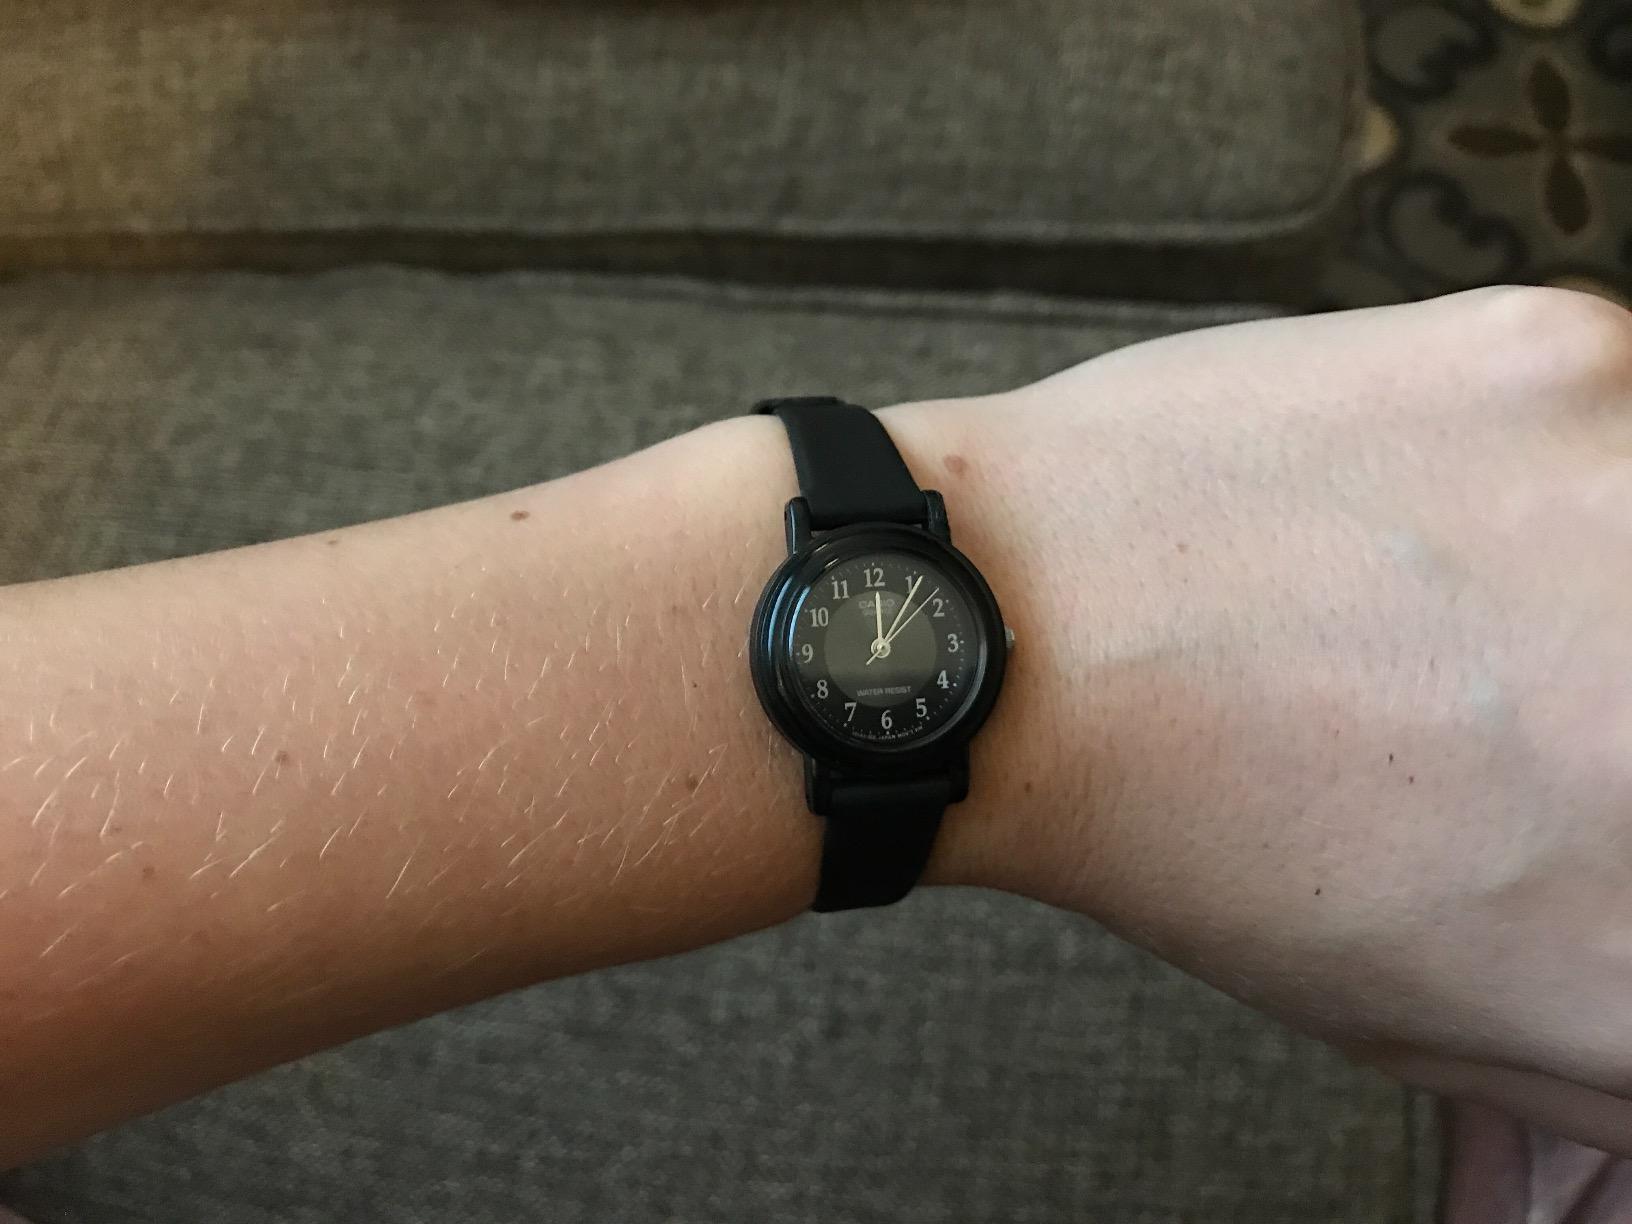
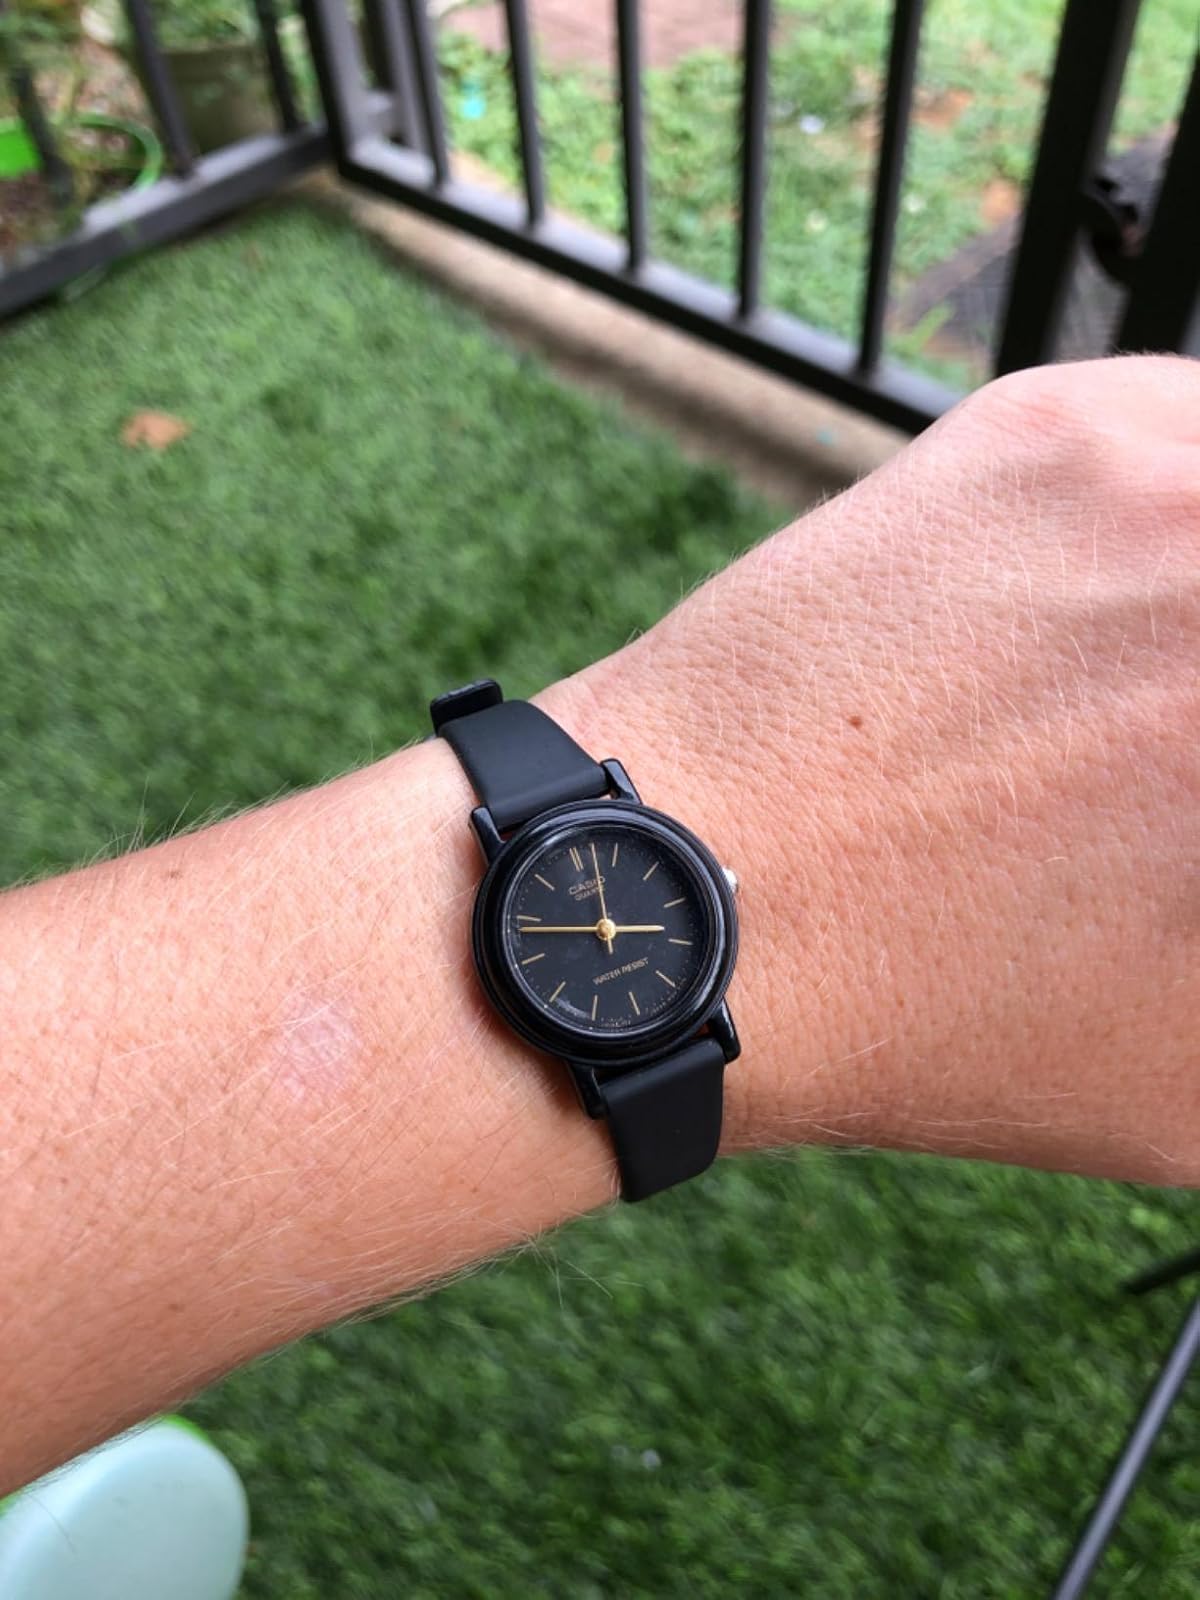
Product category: accessories_watch
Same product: no